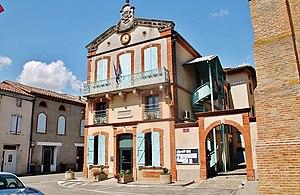
La Mairie
Saint-Porquier est une commune française située dans le département de Tarn-et-Garonne, en région Occitanie.